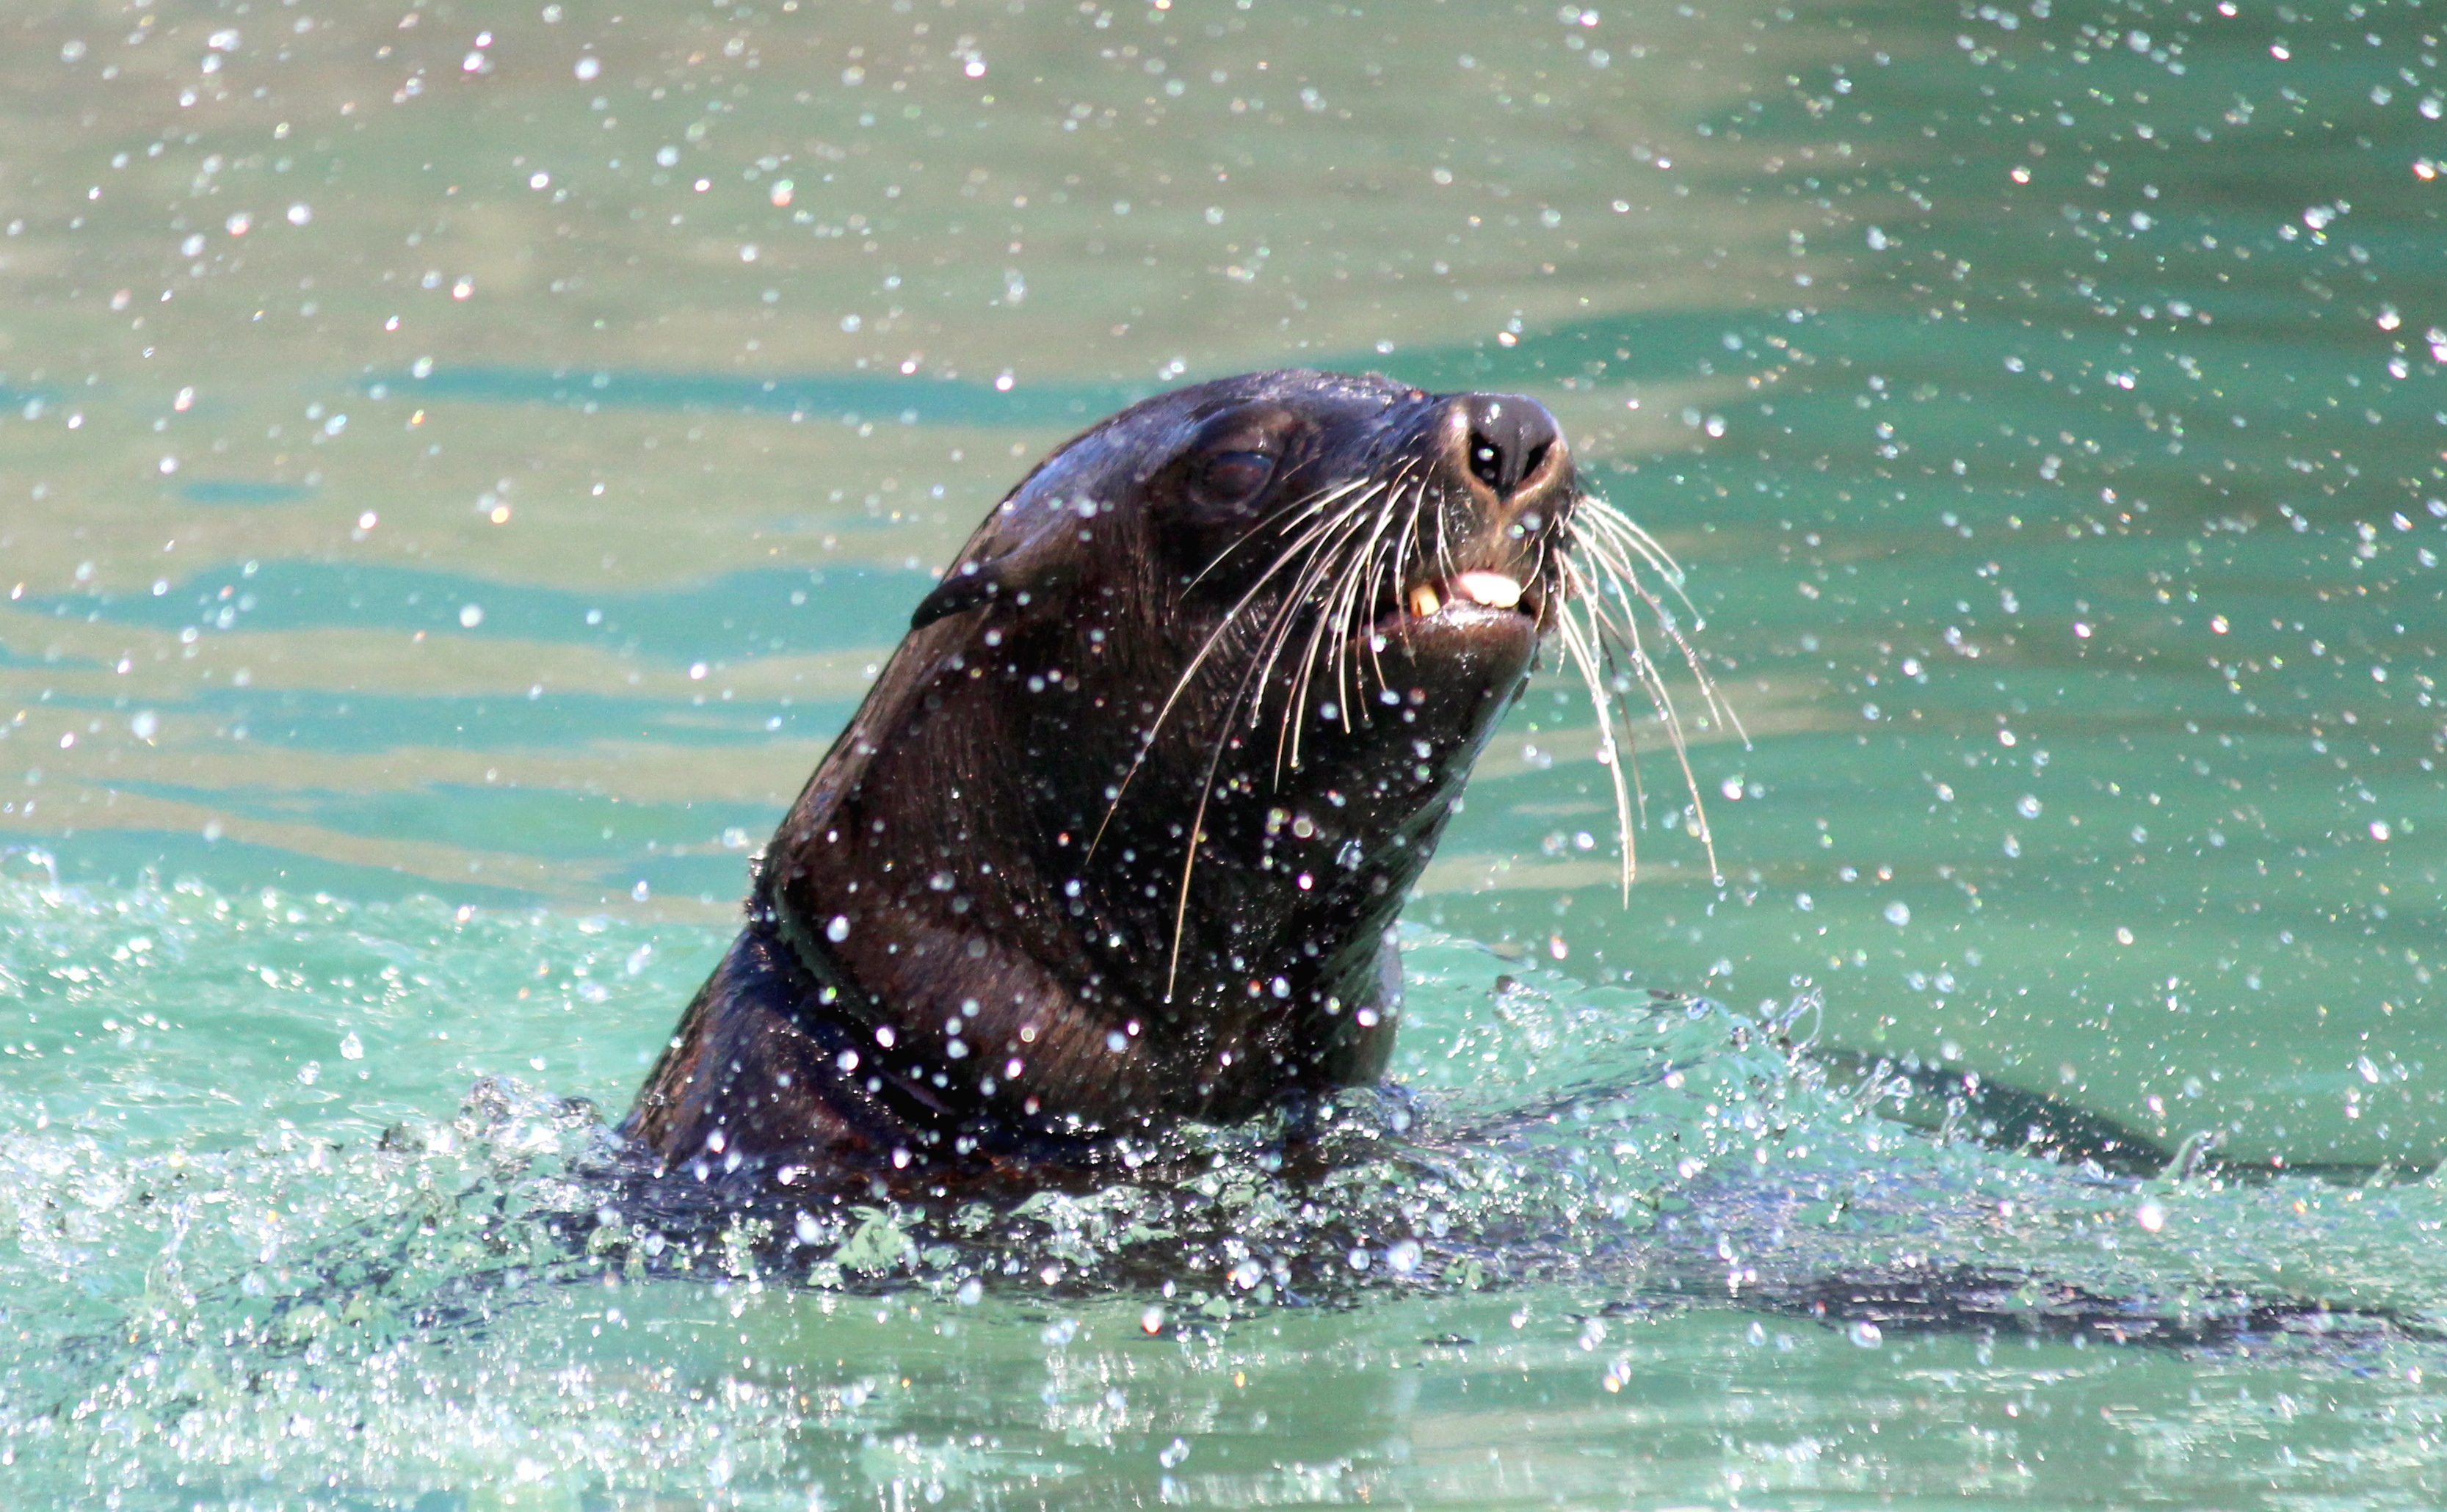
sea, water, nature, ocean, animal, diving, wildlife, swim, splash, biology, mammal, seal, fauna, docks, seals, vertebrate, creature, otter, animal world, meeresbewohner, harbor seal, robbe, water creature, marine mammals, marine mammal, swim water, marine biology